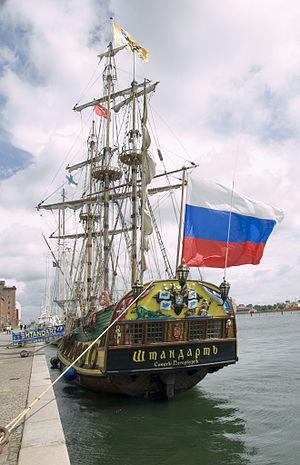
Le Shtandart est la réplique d'une frégate russe du XVIIIᵉ siècle du même nom, navire amiral du tsar Pierre le Grand. Ce navire est un trois-mâts carré de 34,5 m de longueur, lancé en 1999.